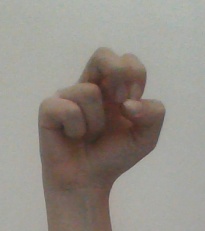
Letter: gaaf